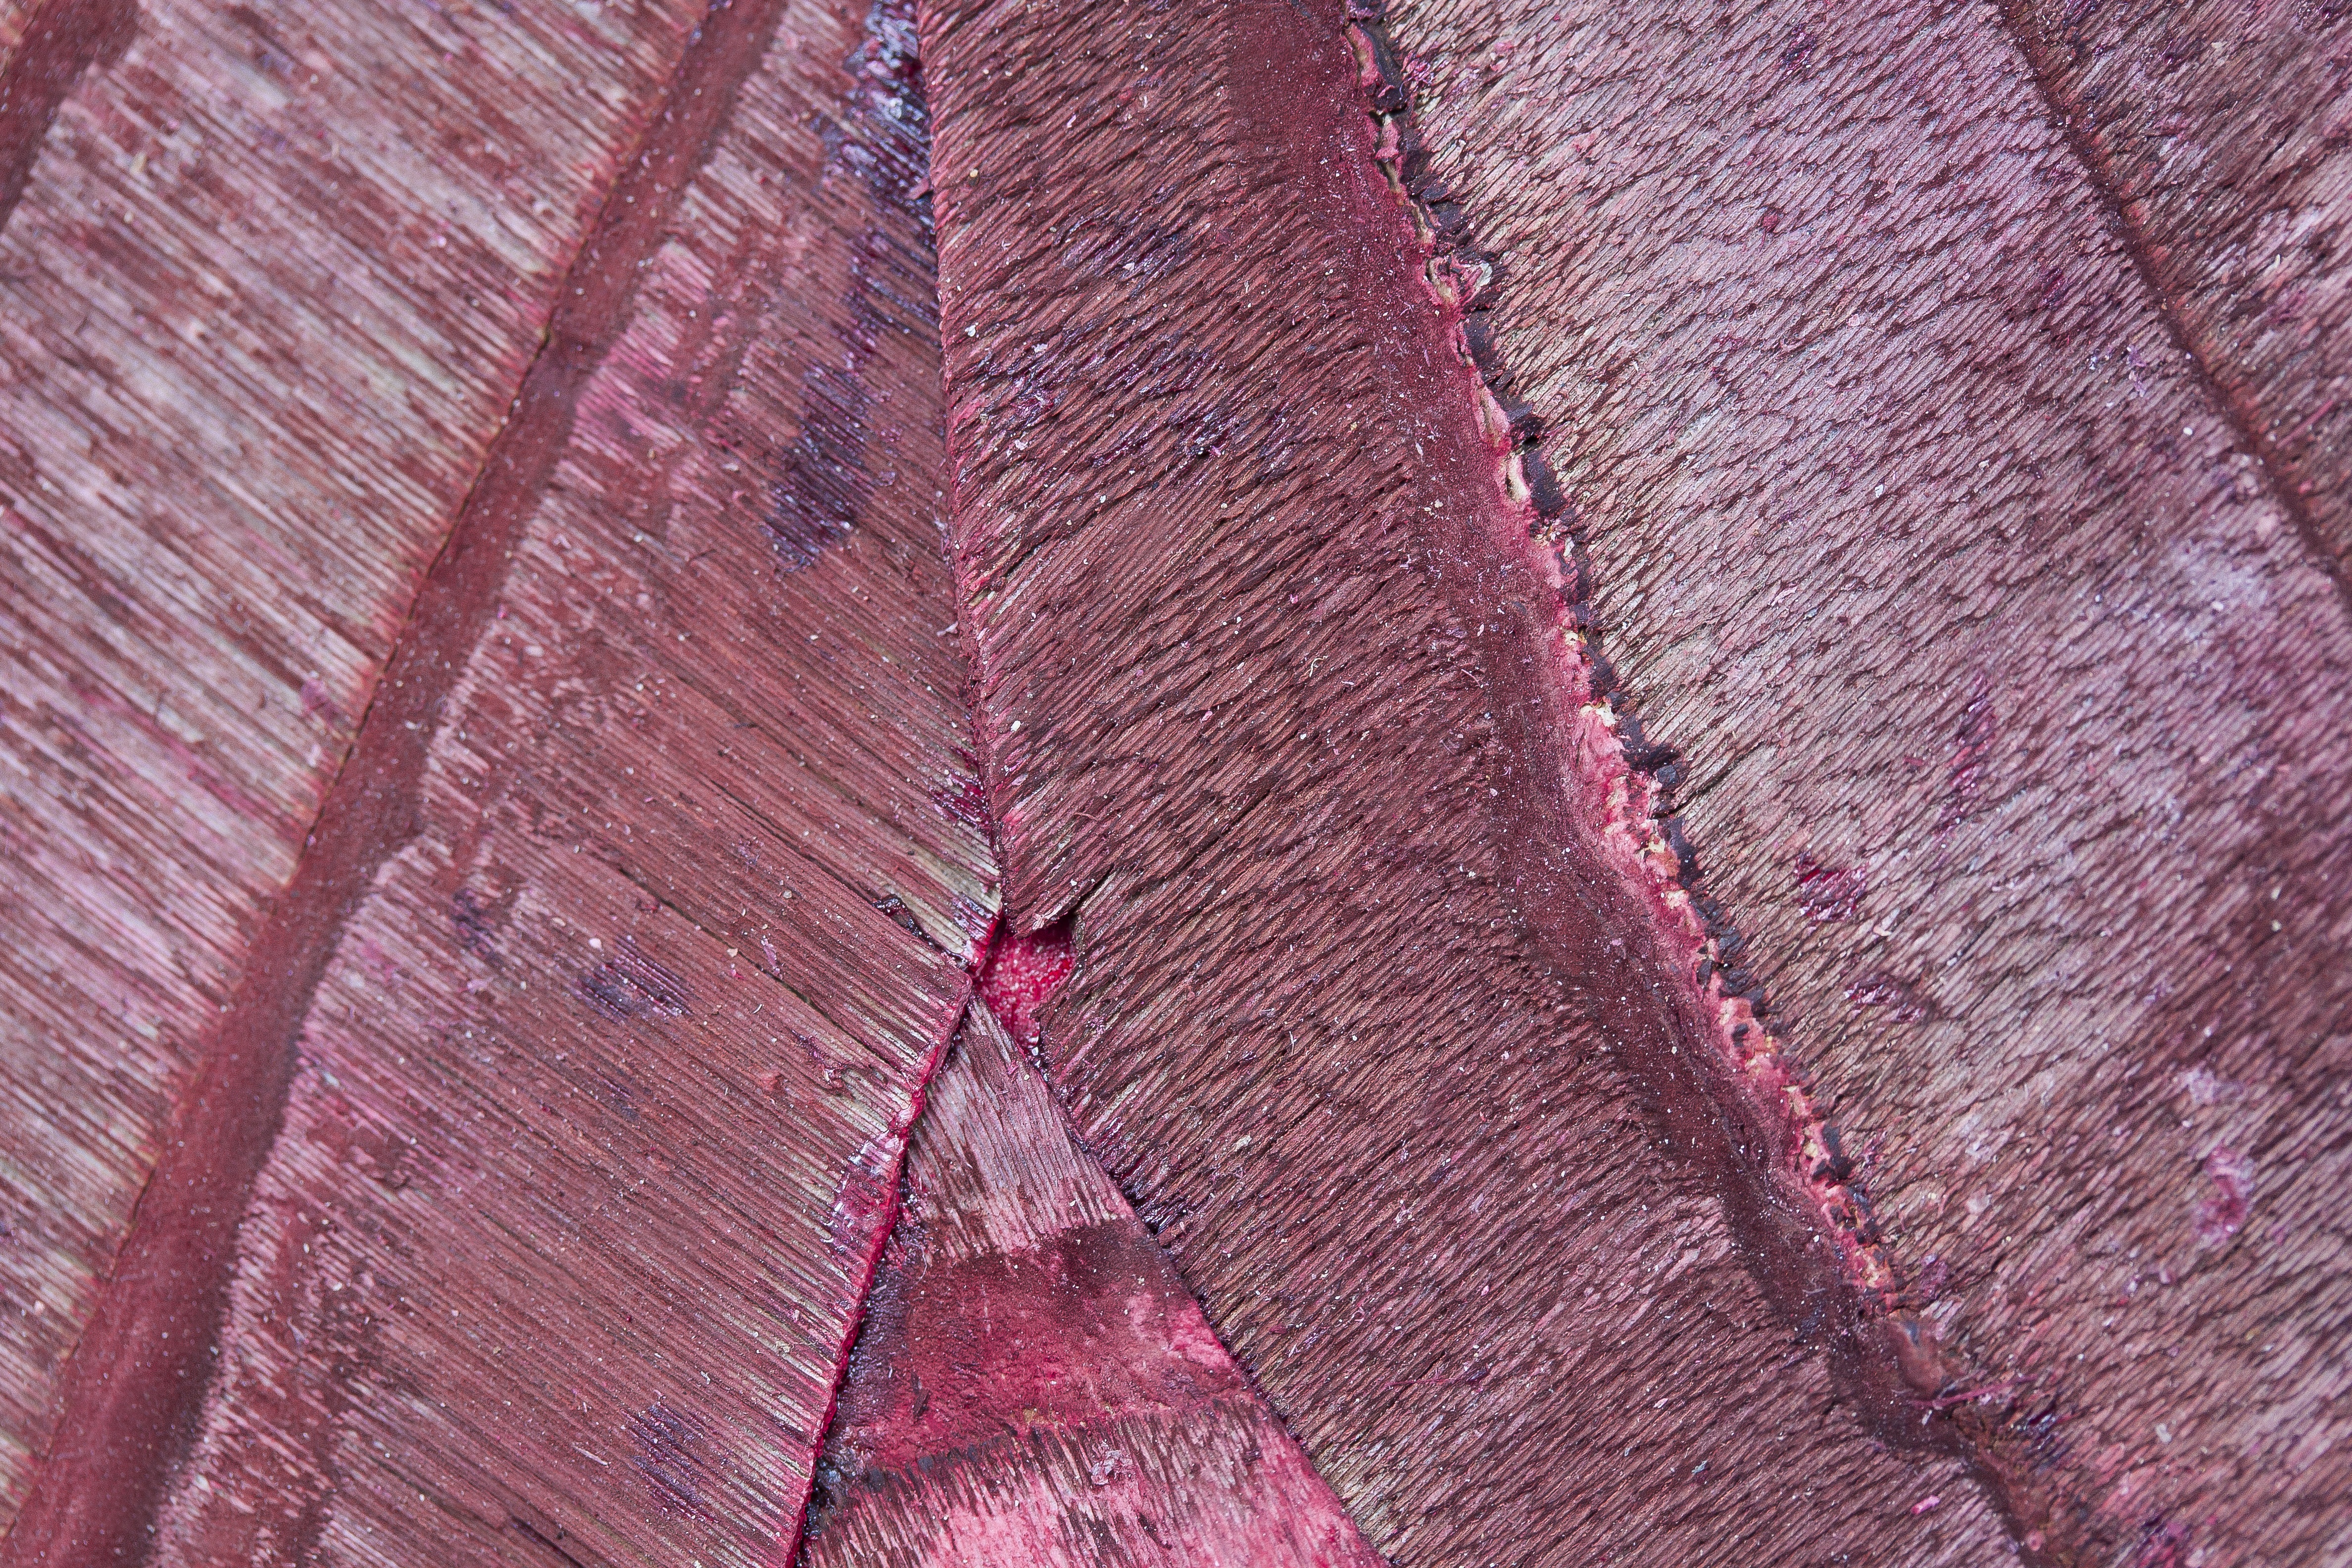
nature, rock, structure, wood, grain, texture, leaf, wall, bark, red, color, soil, pink, brick, material, background, fund, flooring, red brown